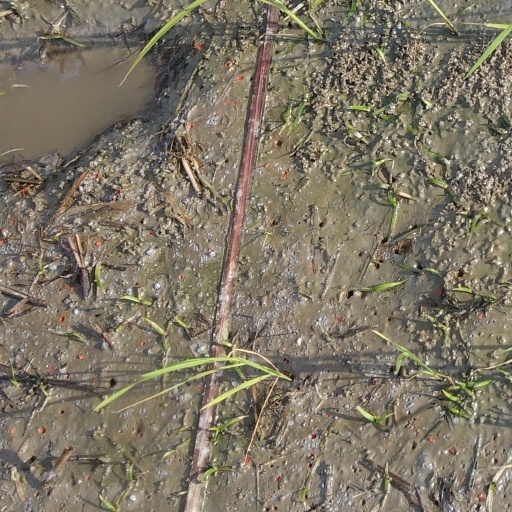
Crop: rice